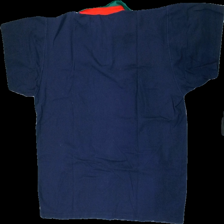
View: back
Type: T-shirt
Category: Men
Brand: Not in the list
Brand text on label: ragman
Colors: Red, Blue, Green, Multicolor
Material: 100% Cotton
Pattern: Other
Cut: Regular
Size: XXL
Price range: <50
Recommended usage: Reuse
Description: washed out